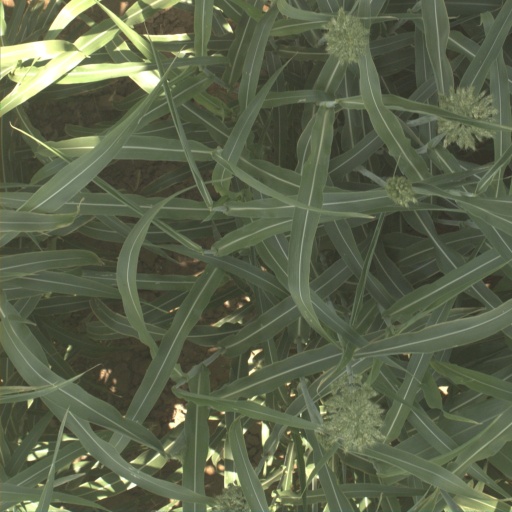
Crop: sorghum